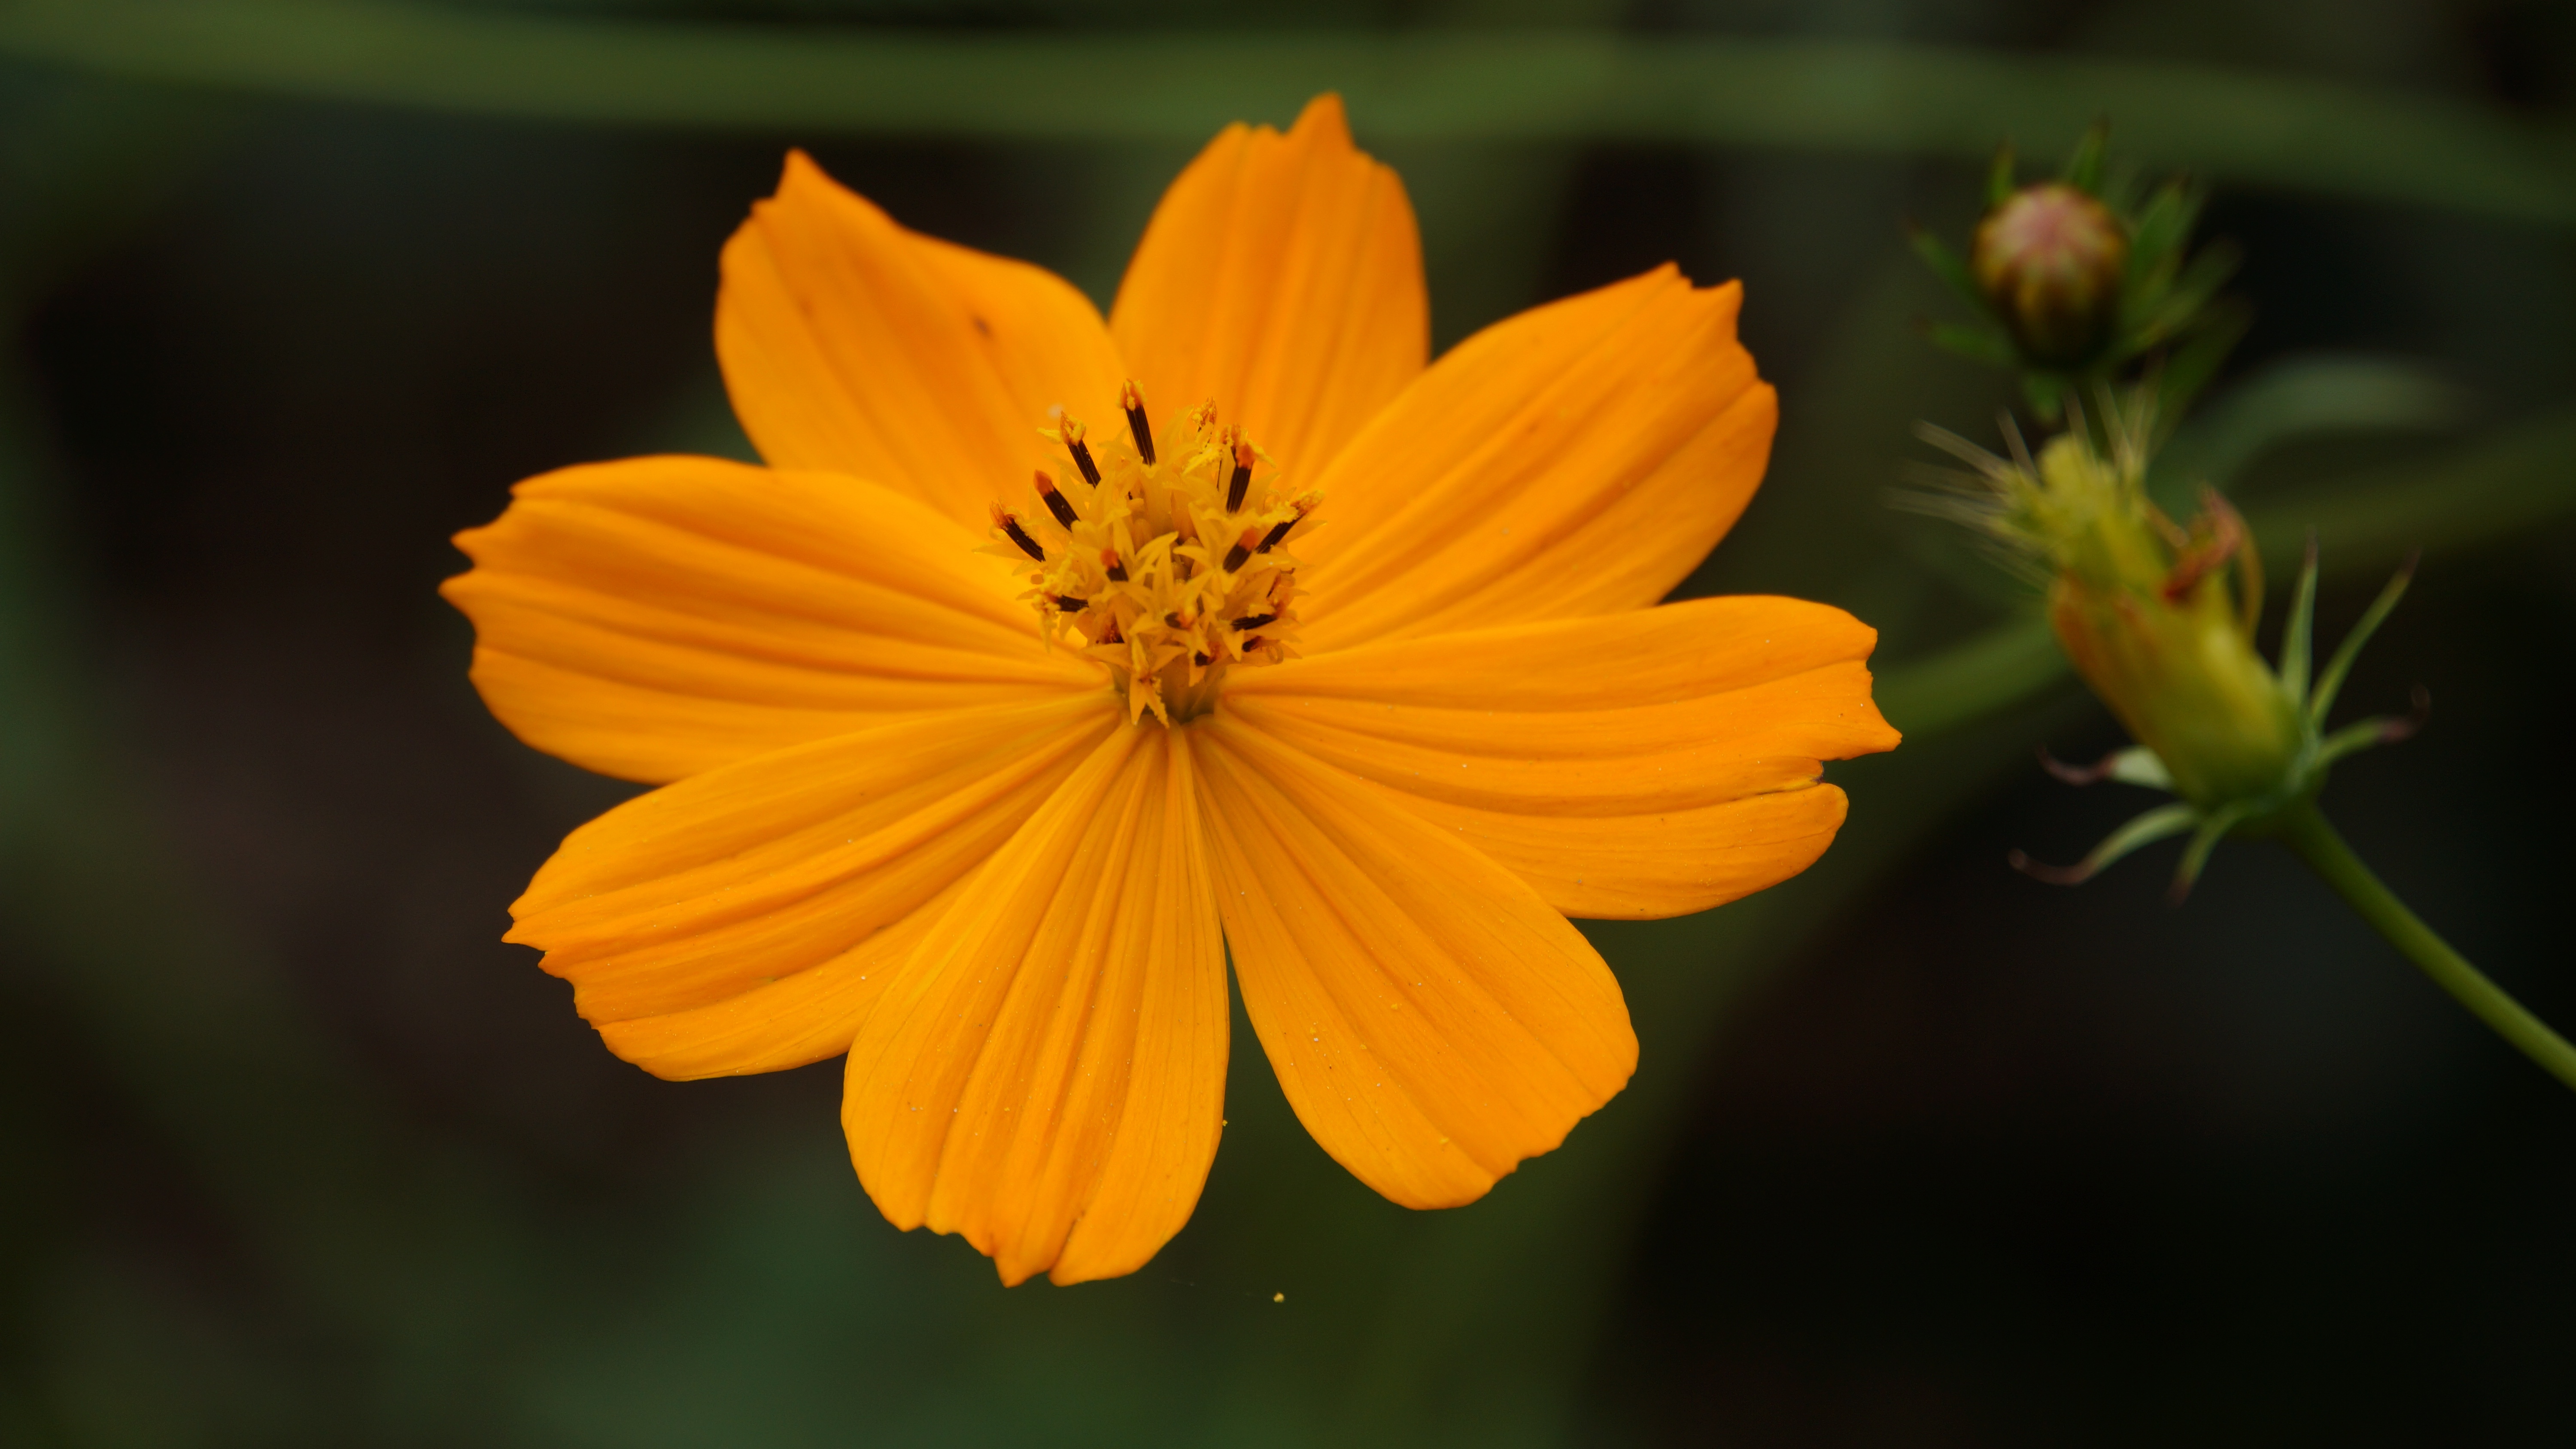
nature, outdoor, open, plant, photography, sunlight, flower, petal, cute, color, botany, yellow, garden, flora, wildflower, flowers, close up, leaves, petals, bright, beautiful, pretty, by nature, yellow flowers, macro photography, flowering plant, daisy family, calendula, sulfur cosmos, annual plant, plant stem, land plant